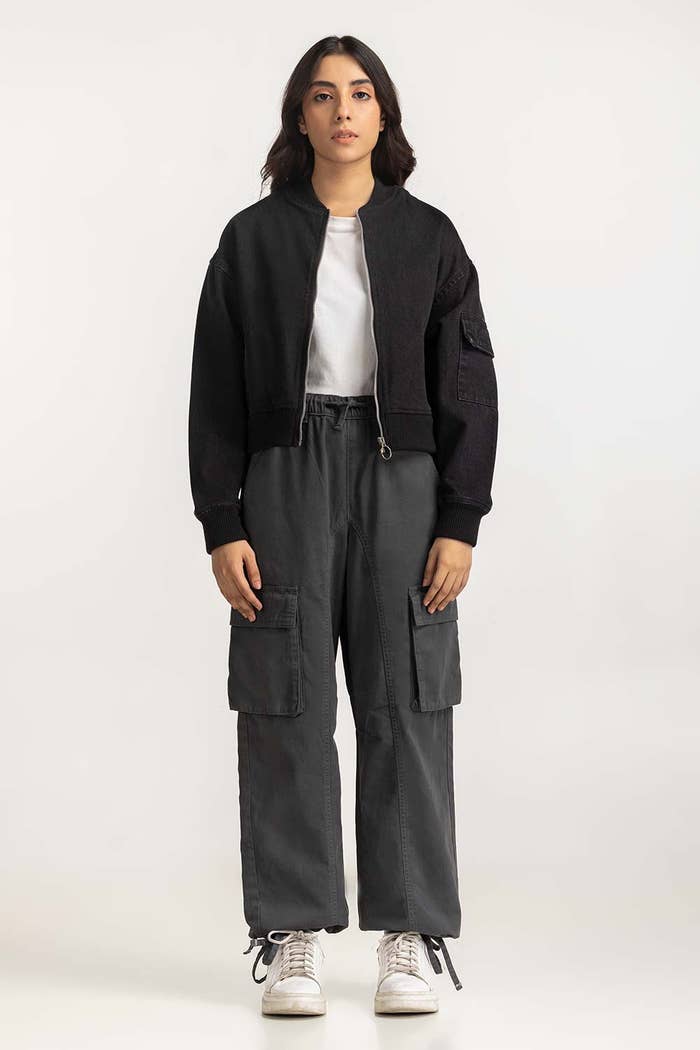
black cargo pants